OffsideOpen

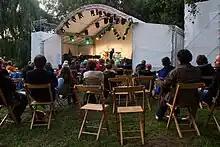
Offside Festival 2008, Mars Williams Quartet

The OffsideOpen International New Music Festival Gelderland, also known as Offside Festival, was a jazz festival in the German-Dutch border region. It was founded by Burkhard Hennen in 2007, and then took place again in 2008.